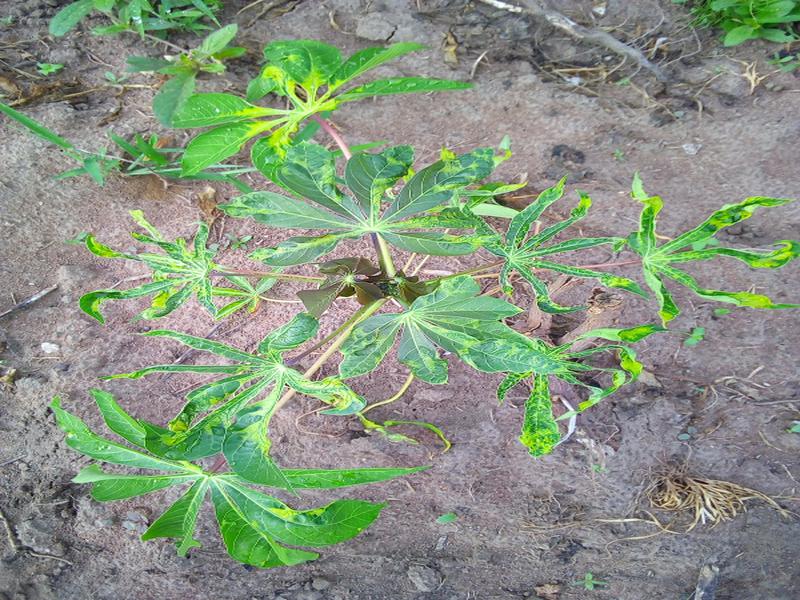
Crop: cassava
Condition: mosaic_disease